SUBE card

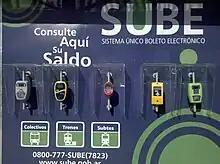
SUBE Certified ticket validator for buses

The SUBE card can be used on several transports method, including Greater Buenos Aires area Buses, Trains, Buenos Aires Metro, and several toll roads. Furthermore, the system has expanded to the major cities of Argentina: among others Mar del Plata, Villa Gesell, La Costa Partido, Pinamar, Bahía Blanca, Corrientes, Neuquén, Río Grande, Ushuaia, Formosa, San Salvador de Jujuy, Paraná and Santa Fe,